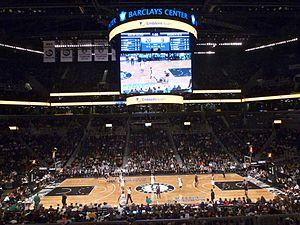
Les playoffs NBA 2013 sont les séries éliminatoires de la saison NBA 2012-2013. Ils ont débuté le samedi 20 avril 2013 par le premier tour qui s'est achevé le 5 mai 2013, les demi-finales de conférence ont eu lieu du 6 mai 2013 au 18 mai 2013, les finales de conférence ont débuté le 19 mai 2013 à San Antonio pour la Conférence Ouest et le 22 mai 2013 à Miami pour la Conférence Est et se sont achevées le 3 juin 2013. Les finales commencent le 6 juin 2013.
Le Barclays Center est une salle omnisports située dans l'arrondissement de Brooklyn à New York. Sa capacité est de 17 732 places pour les rencontres de basket-ball. Elle accueille les matchs à domicile des Nets de Brooklyn, une équipe de basket-ball évoluant dans la National Basketball Association. A partir de 2020, il accueille également des matchs à domicile du New York Liberty de la Women's National Basketball Association. Pour le hockey, elle accueille également les Islanders de New York depuis le début de la saison 2015-2016. La capacité maximale pour le hockey est de 15 795 places, ce qui en fera la deuxième plus petite enceinte de la Ligue nationale de hockey, juste après le domicile des Jets de Winnipeg, le Bell MTS Place avec ses 15 321 places.
Les playoffs NBA 2019 sont les séries éliminatoires de la saison NBA 2018-2019. Ils débutent le samedi 13 avril 2019.